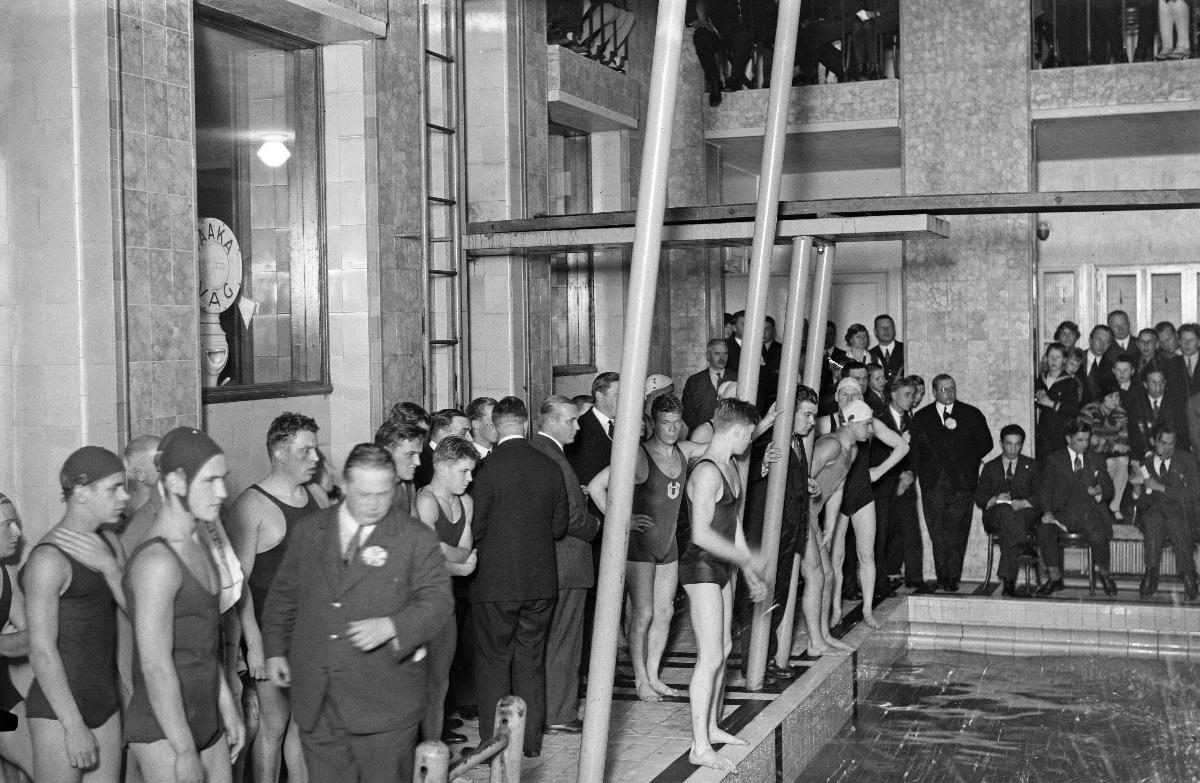
Helsingfors Simsällskapetin uimakilpailut
Helsingfors Simsällskaps tävlingar; Helsingfors Simsällskap's swimming competitions
sisällön kuvaus: Helsingfors Simsällskapin uimakilpailut Yrjönkadun uimahallissa Helsingissä 3.11.1929. content description: Swimming competitions of Helsingfors Simsällskap at Yrjönkatu swimming hall in Helsinki 3.11.1929. innehållsbeskrivning: Helsingfors Simsällskaps tävlingar i Georgsgatans simhall i Helsingfors 3.11.1929.
Kuvaaja: Sundström, Hugo, kuvaaja
Vuosi: 1929
Paikka: Suomi, Uusimaa, Helsinki
Aiheet: uimarit; kilpailut; miehet; ryhmäkuva; uimaseurat; uimapuvut; HBL; swimmers; competitions; men; contest; group picture; swimming clubs; swimsuits; swimwear; simmare; tävlingar; män; gruppbild; simsällskap; simkostymer; baddräkter